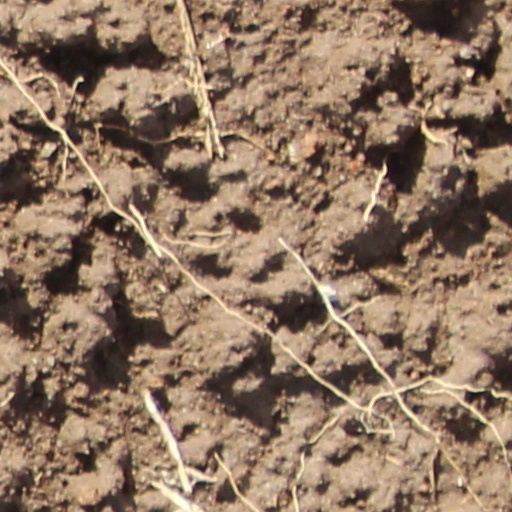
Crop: wheat